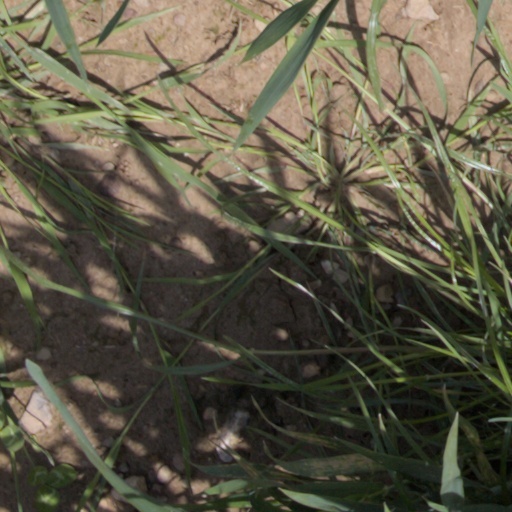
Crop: wheat